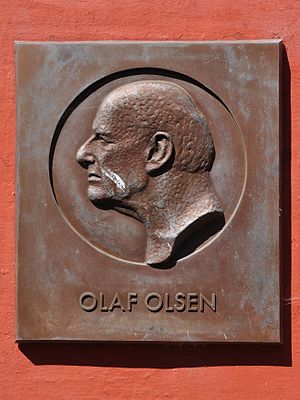
Olaf Olsen / Arkæologisk forskning
Mindeplade på Fyrkat Møllegaard.
Olaf Heymann Olsen var en dansk historiker og arkæolog, som specielt arbejdede med middelalderarkæologi. Olsen var direktør for Nationalmuseet og rigsantikvar 1981-1995.